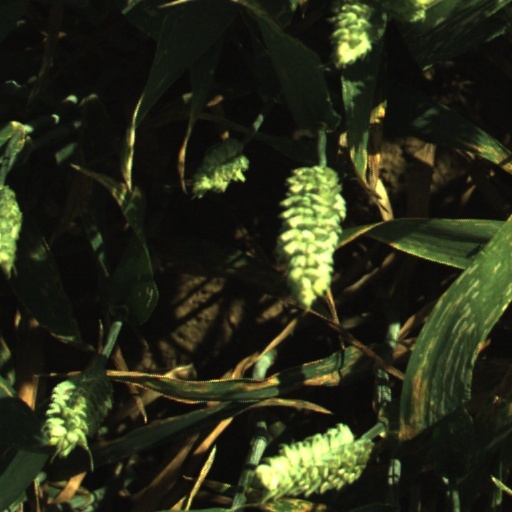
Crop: wheat